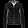
Label: Coat